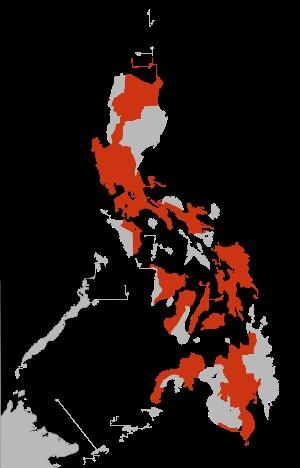
Cet article présente la situation et les efforts en ce qui concerne la grippe A H1N1 de 2009-2010 par pays et continents, par ordre alphabétique.